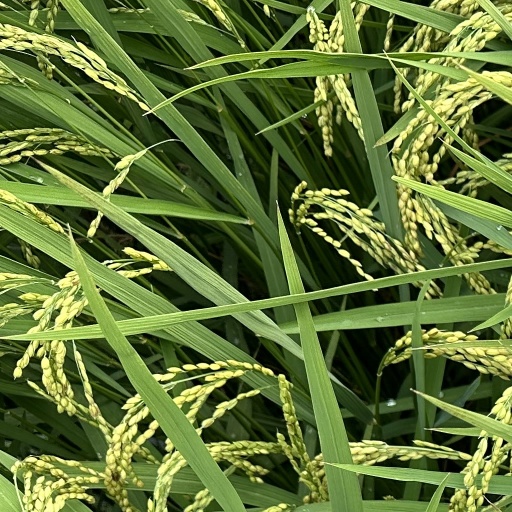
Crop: rice